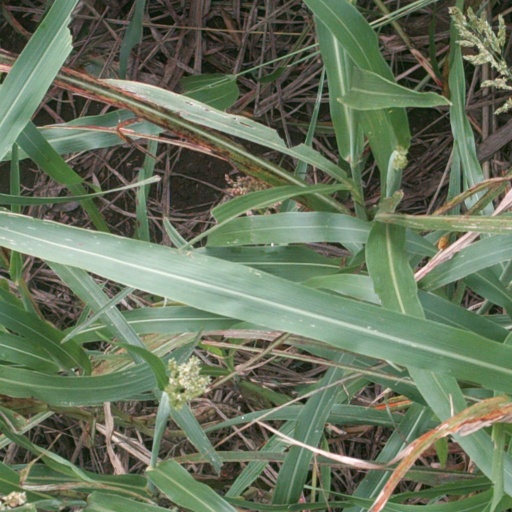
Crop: sorghum